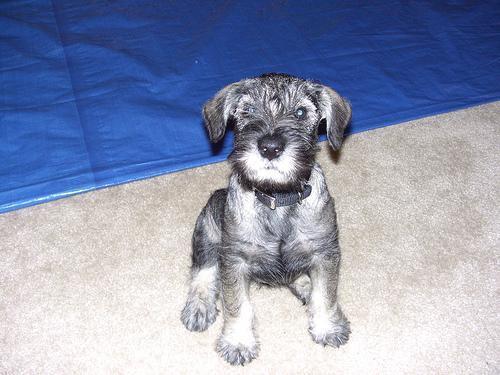
standard_schnauzer